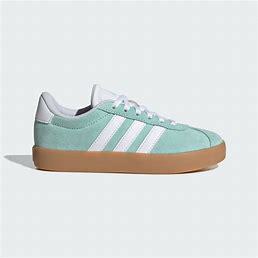
Brand: Adidas
Model: VL Court 3